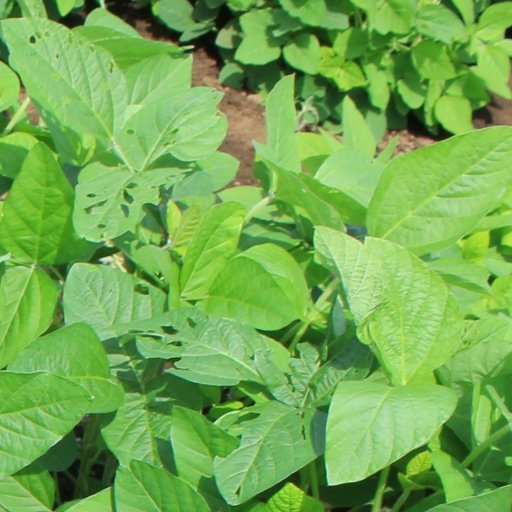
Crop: soybean